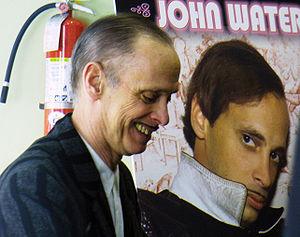
Polyester est une comédie de John Waters, réalisée en 1981, avec la participation de Divine.
A Dirty Shame est une comédie satirique américaine, écrite et réalisée par John Waters, sortie en 2004.
Cry-Baby est un film musical américain, réalisé par John Waters, sorti en 1990. Les acteurs principaux en sont Johnny Depp et Amy Locane.
Pink Flamingos est un film américain de John Waters, sorti en février 1972.